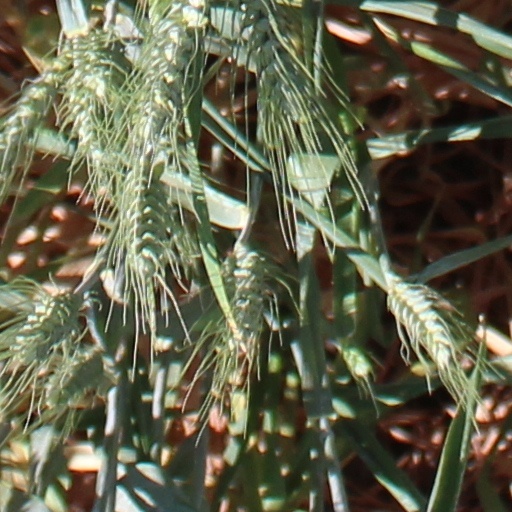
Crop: wheat